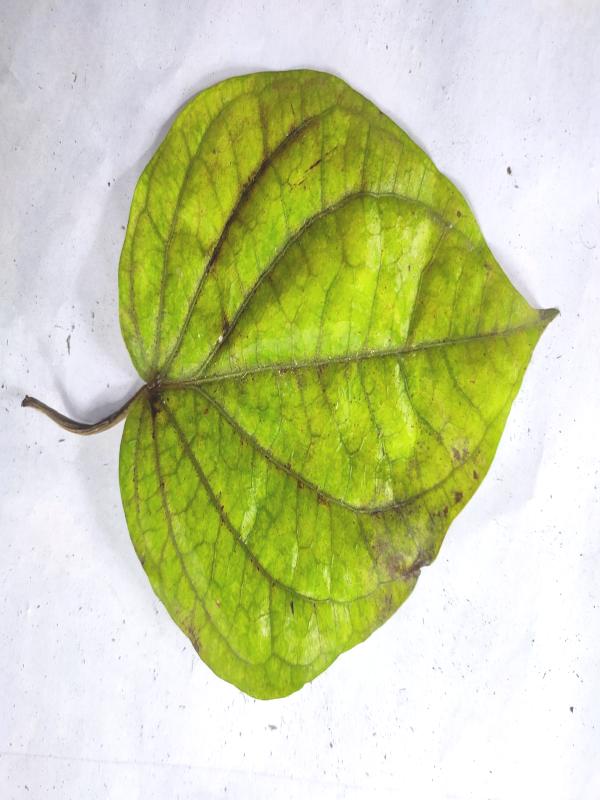
Label: Dried_Leaf